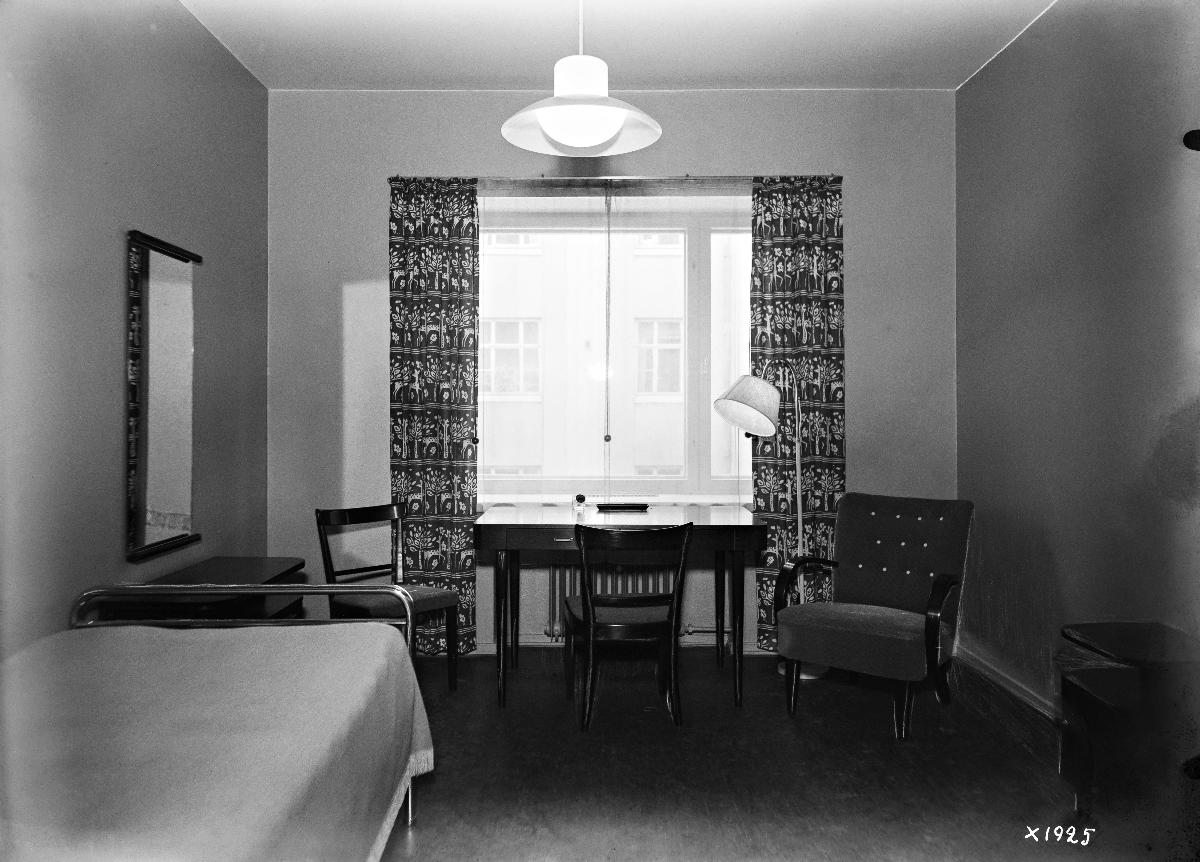
Osuusliike Arinan rakennus
Arina, a building for cooperative business
sisällön kuvaus: Hotellihuone uudessa ravintola-, hotelli- ja liiketalo Arinassa Pakkahuoneenkadun ja Isokadun kulmassa Oulussa maaliskuussa 1939. content description: A hotel room in Arina, a new building for cooperative business in Oulu, Finland, in March 1939.
Vuosi: 1939
Paikka: Suomi, Pohjois-Pohjanmaa, Oulu
Aiheet: sisäkuva; uudisrakentaminen; liikerakennukset; hotellit; osuusliikkeet; new construction; business buildings; hotels; cooperative retail societies; nybyggnad; affärsbyggnader; hotell; andelsaffärer